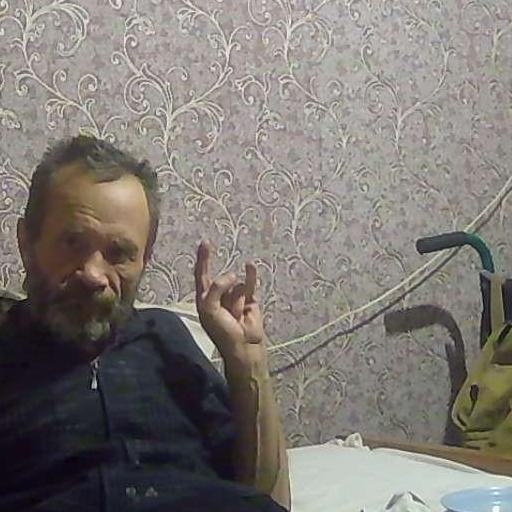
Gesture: rock